History of Francavilla Fontana

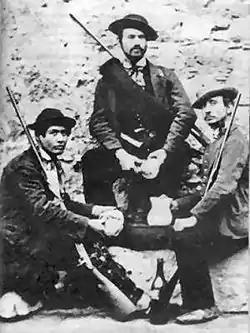
A group of brigands

Also during the same period, Giacomo Biancolino Paniscotti, a Capuchin friar who had the reputation of being an excellent preacher against the Reformation, was going around the province. Having heard the story of Giovan Bernardino, he went to the castle of Francavilla to convert him to the ideals of the Catholic Church; after numerous sermons, he failed to convert the marquis, but offended him even more, so much so that Bonifacio was forced to kill him. A few days after the first meeting, the marquis sent someone to tell him that he had converted and wanted him to join him at once at the castle. To the guards guarding the gate of the fortress, meanwhile, Bonifacio ordered them to throw the friar into the moat as soon as they saw him. However, the Capuchin, not suspecting the trap, went to the castle, crossed the bridge over the moat and the guards. He thus came to the marquis and, when he found that he had not been converted at all, began again with the heavy preaching. When he finished, he left the castle and returned unharmed to his quarters. Bonifacio then went to the guards and asked why they had not thrown him into the ditch as ordered; the soldiers replied that they had not seen him arrive or leave.